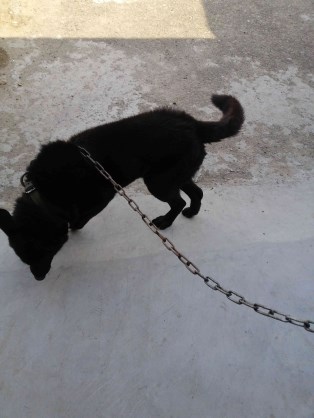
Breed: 3336-n000121-chinese_rural_dog